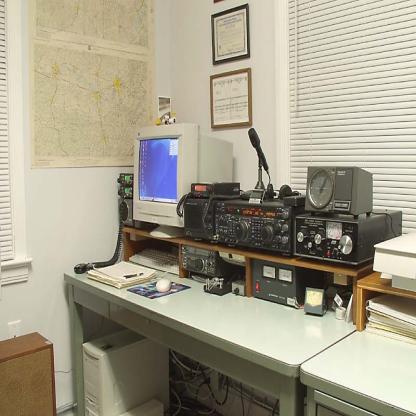
Scene: Indoor